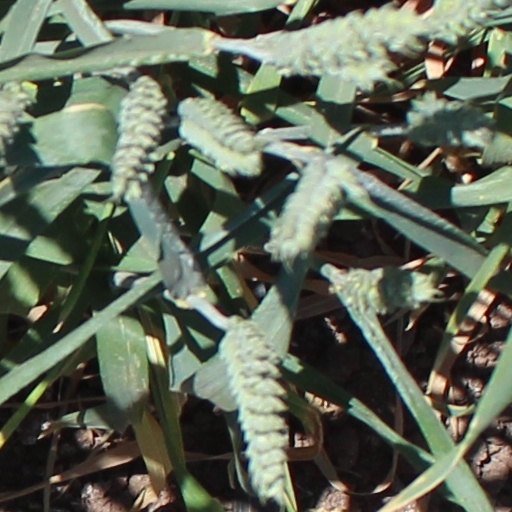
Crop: wheat